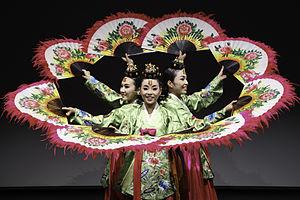
Le buchaechum, ou danse des éventails, est une danse coréenne traditionnelle, habituellement pratiquée par des femmes. Elle est dansée pour de nombreuses fêtes. Les éventails utilisés sont peints de pivoines roses en fleur. Les danseuses les utilisent pour figurer des oiseaux, des fleurs, des papillons et des vagues. Elles portent des hanboks, la robe traditionnelle coréenne, brillamment colorée.